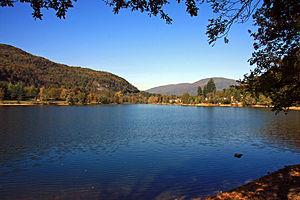
Valganna est une commune italienne de la province de Varèse en Lombardie.
Lac de barrage